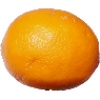
Label: lemon_meyer